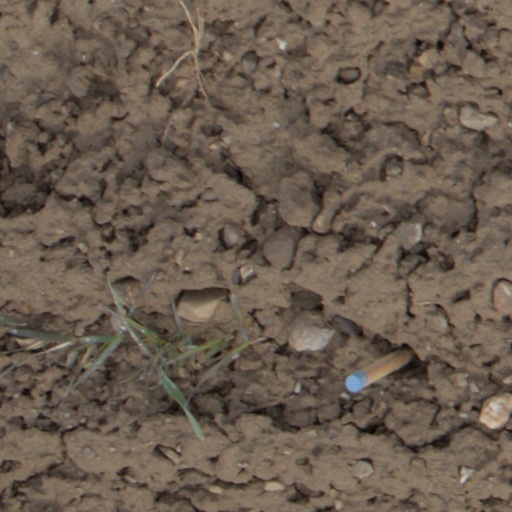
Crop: wheat